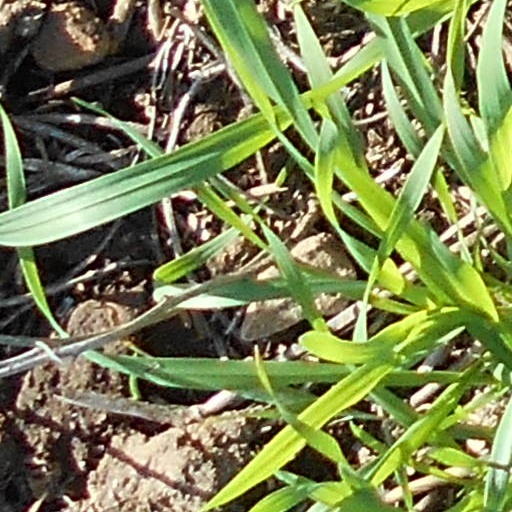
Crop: wheat